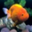
Label: aquarium_fish